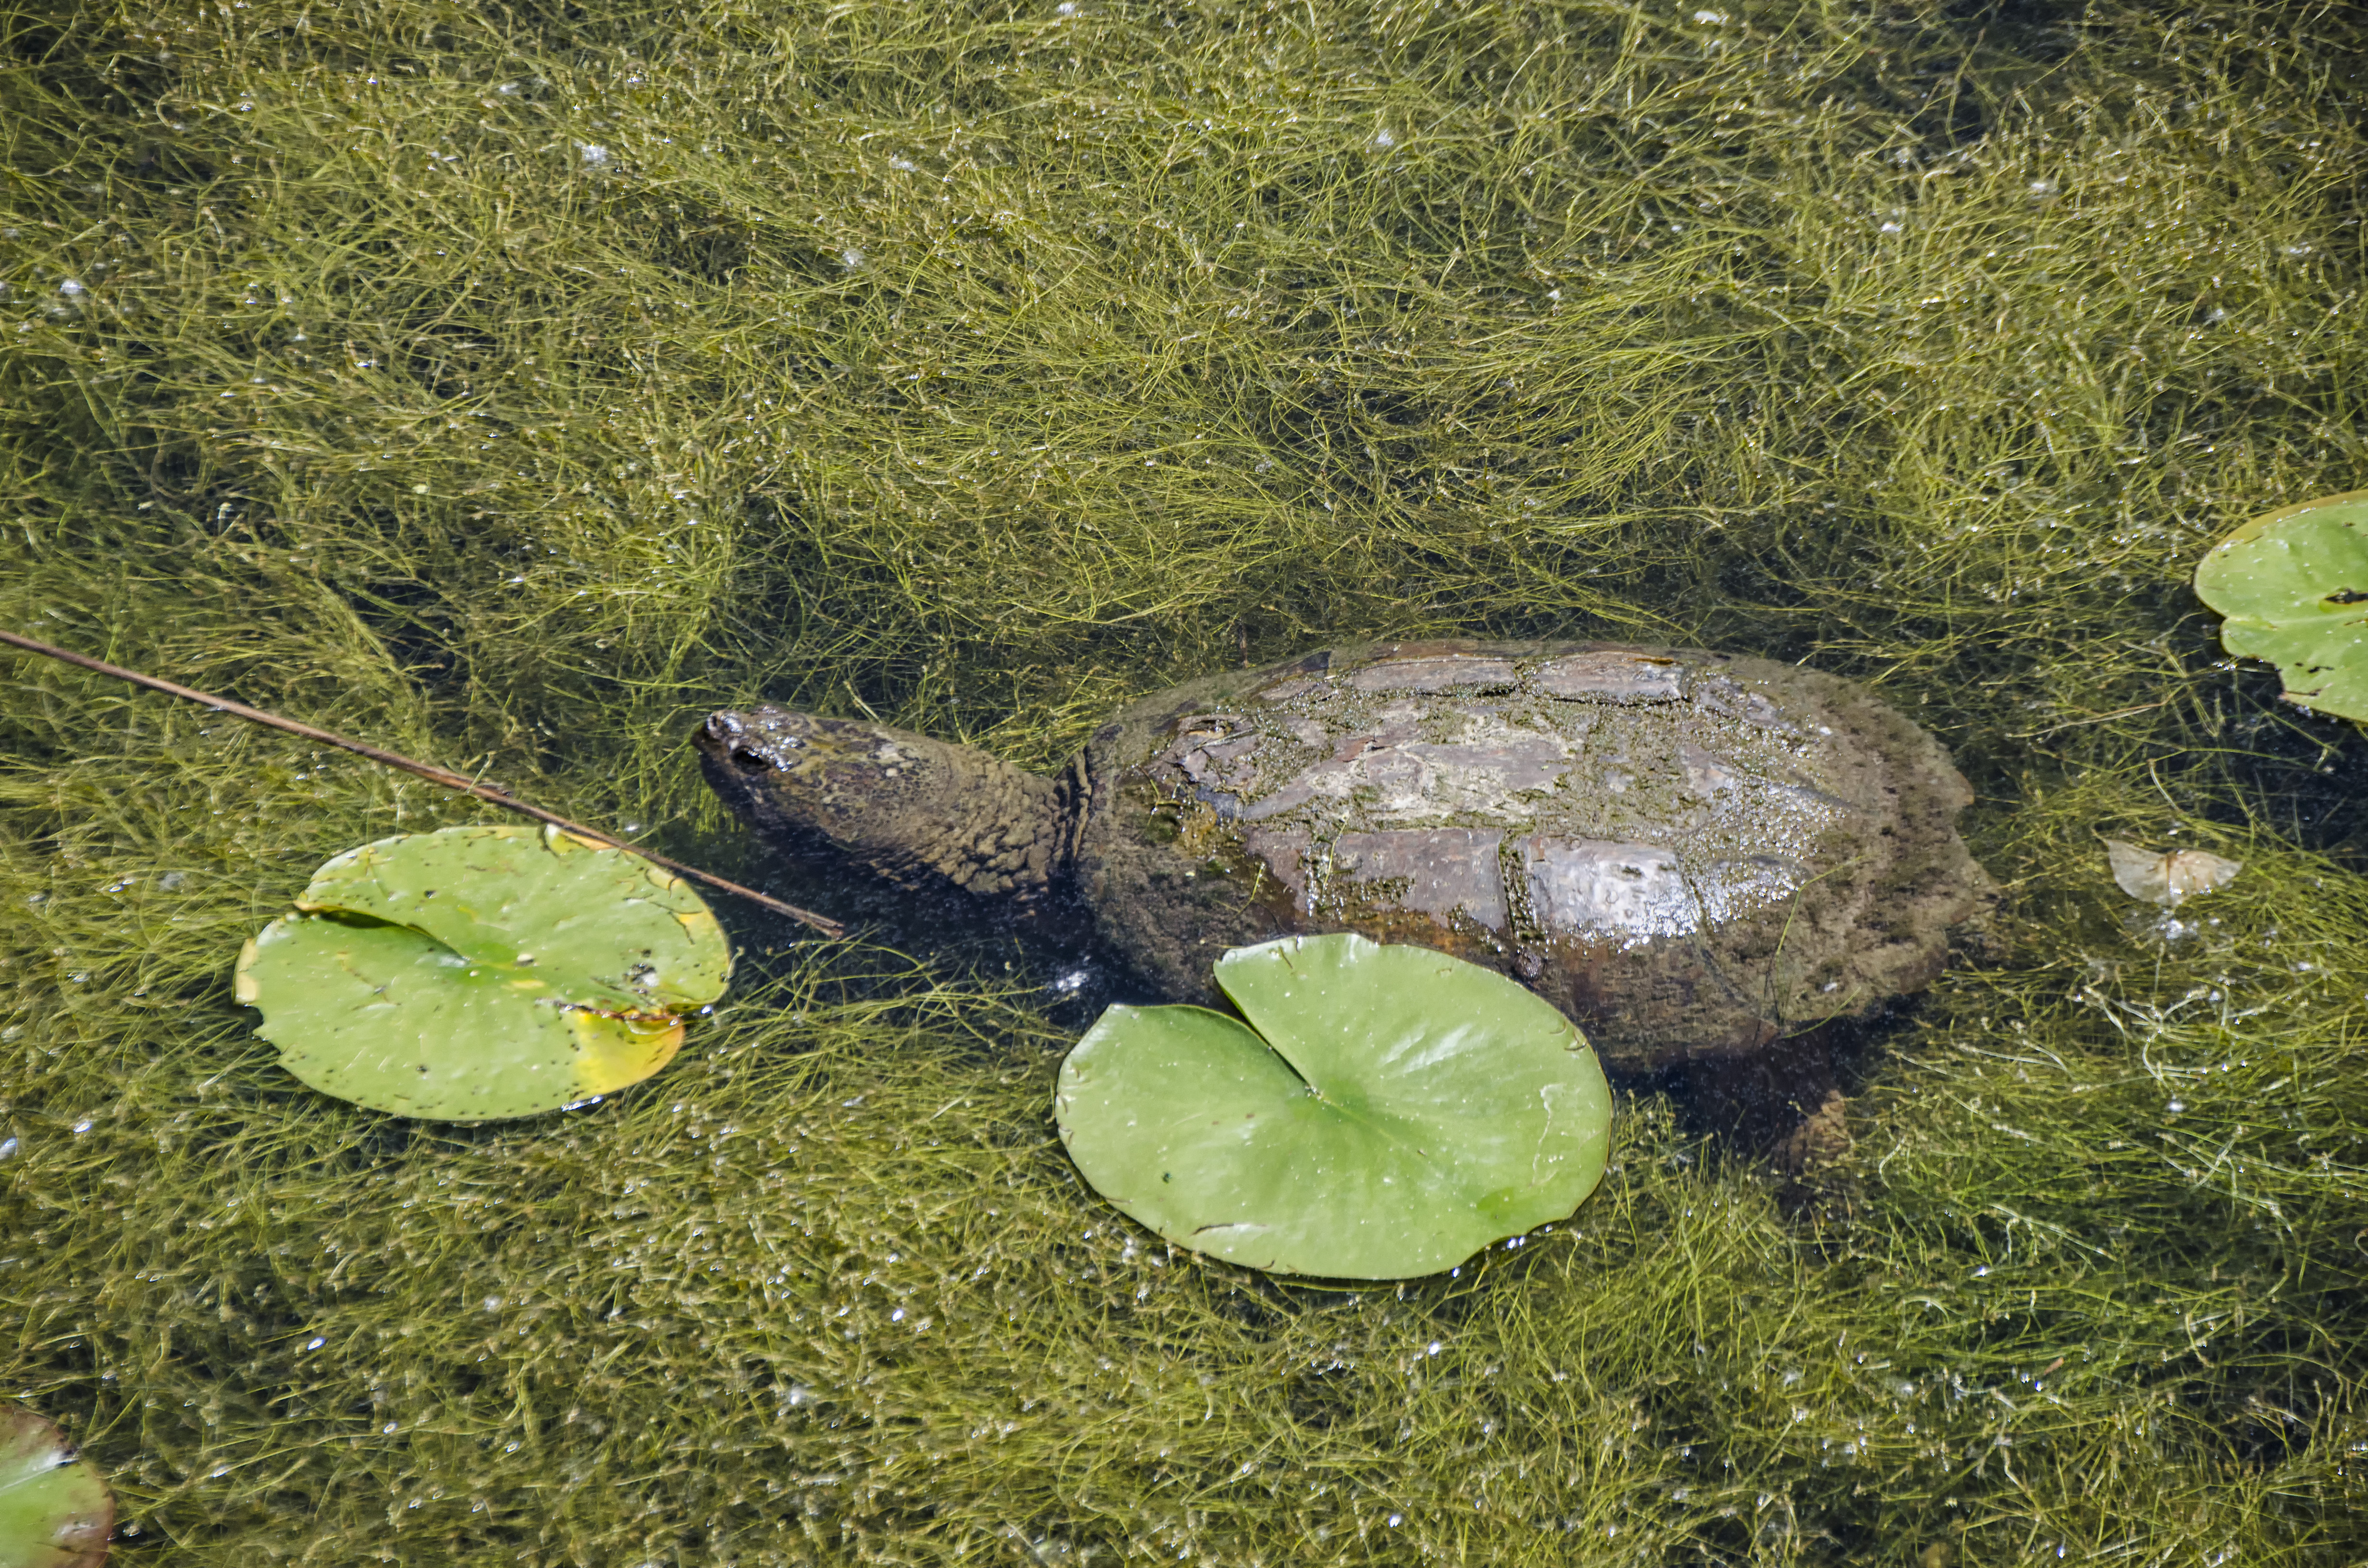
pond, wildlife, green, biology, turtle, reptile, amphibian, fauna, canada, quebec, sherbrooke, tortue, marine biology